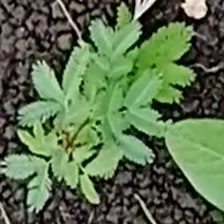
Weed species: Dwarf_cassia_(Chamaecrista pumila)